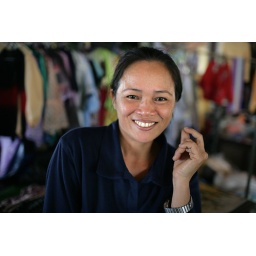
35 F1.4 @ F1.8A secondhand clothes vendor in a local market near Hue... people are extremely friendly in this market.